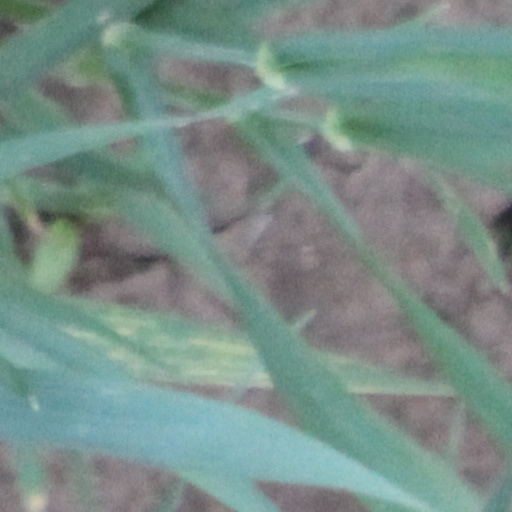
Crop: wheat